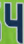
Number: 4